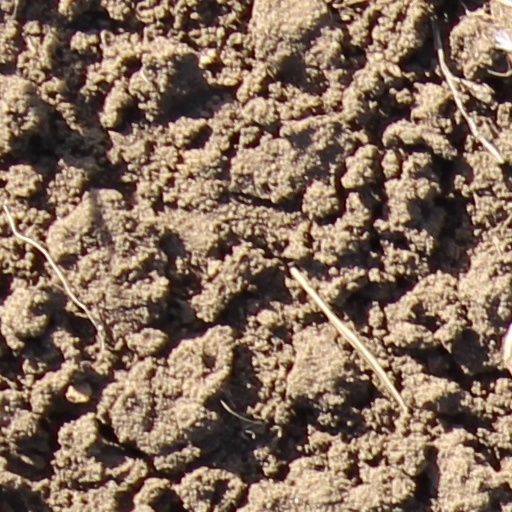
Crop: wheat